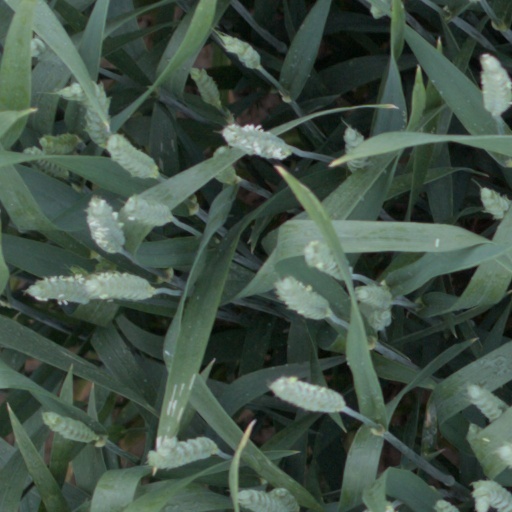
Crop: wheat